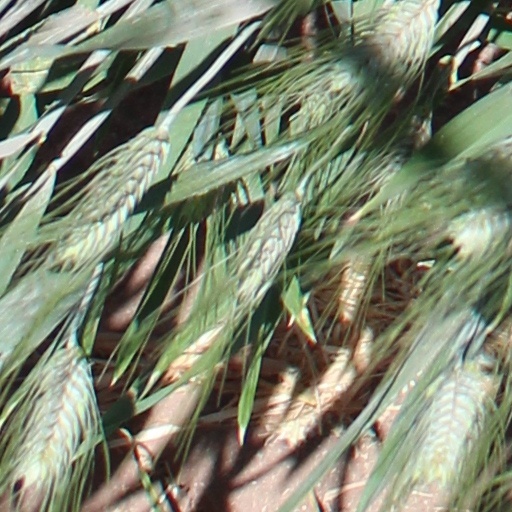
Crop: wheat